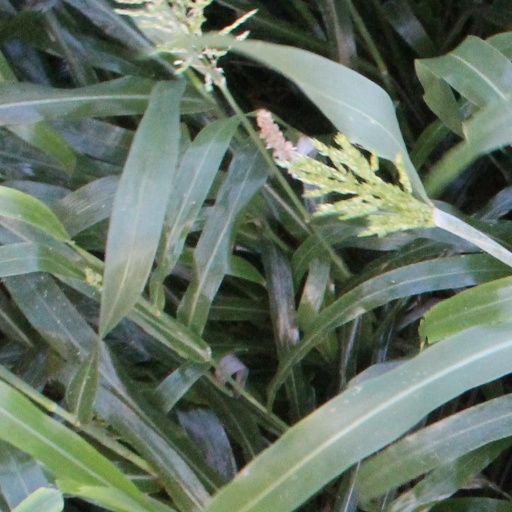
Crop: sorghum